Pauillac

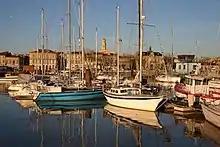
Marina of Pauillac

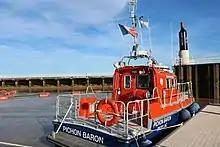
Lifeboat "Pichon Baron" from the SNSM next to a giant bottle of wine at the marina entrance channel

In 1872, one of the first sailing clubs in France, still active today, was created in Pauillac, followed by the International UCPA sailing school.